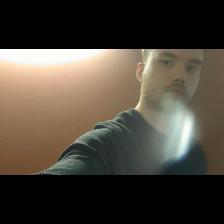
Label: Human